Sky position (RA, Dec in degrees): 153.121, 3.597
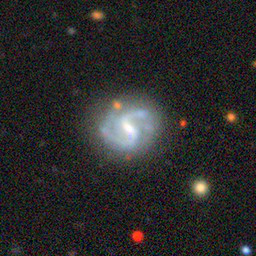
Galaxy morphology: Barred Spiral Galaxies